Demographics of Afghanistan

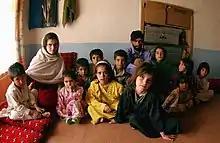
An Afghan family from the Pashtun ethnicity in their home in Kabul

Structure of the population (2012.01.07) (Data refer to the settled population based on the 1979 Population Census and the latest household prelisting. The refugees of Afghanistan in Iran, Pakistan, and an estimated 1.5 million nomads, are not included):